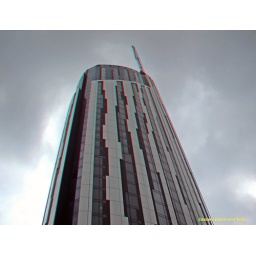
The Strata building London SE1 in anaglyph 3D red blue glasses to view